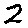
Label: 2